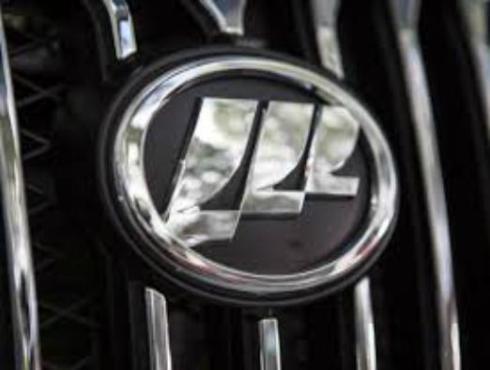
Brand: lifan-1
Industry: Transportation